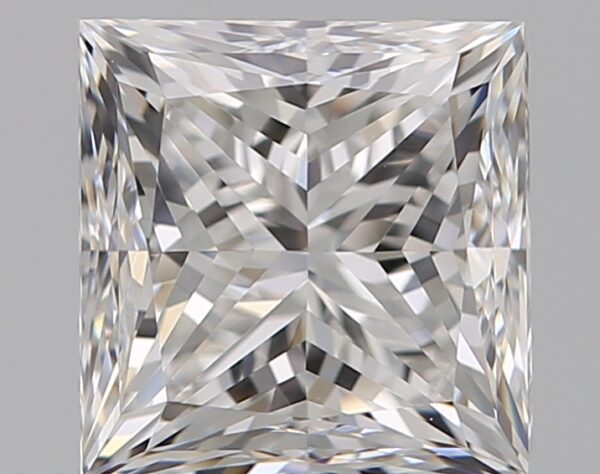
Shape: princess
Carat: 1.5
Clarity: VVS1
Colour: E
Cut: GD
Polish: EX
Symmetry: VG
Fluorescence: N
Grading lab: GIA
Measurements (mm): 6.06 x 5.9 x 4.68